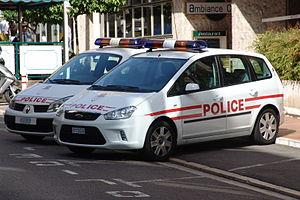
Voitures de police en Monaco